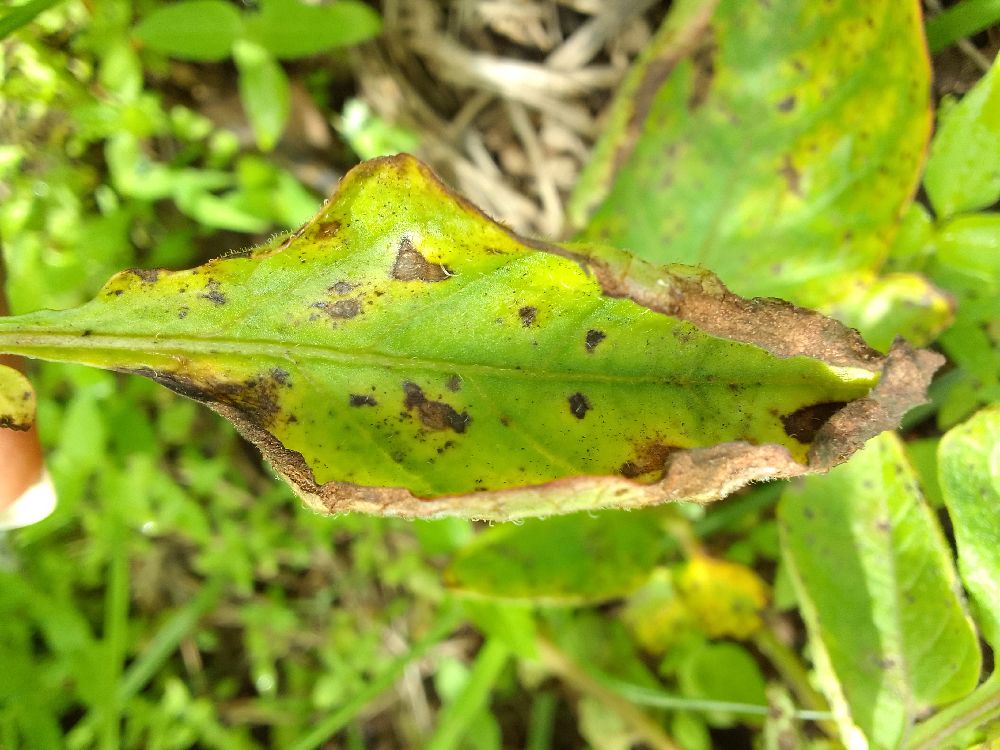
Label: Early blight